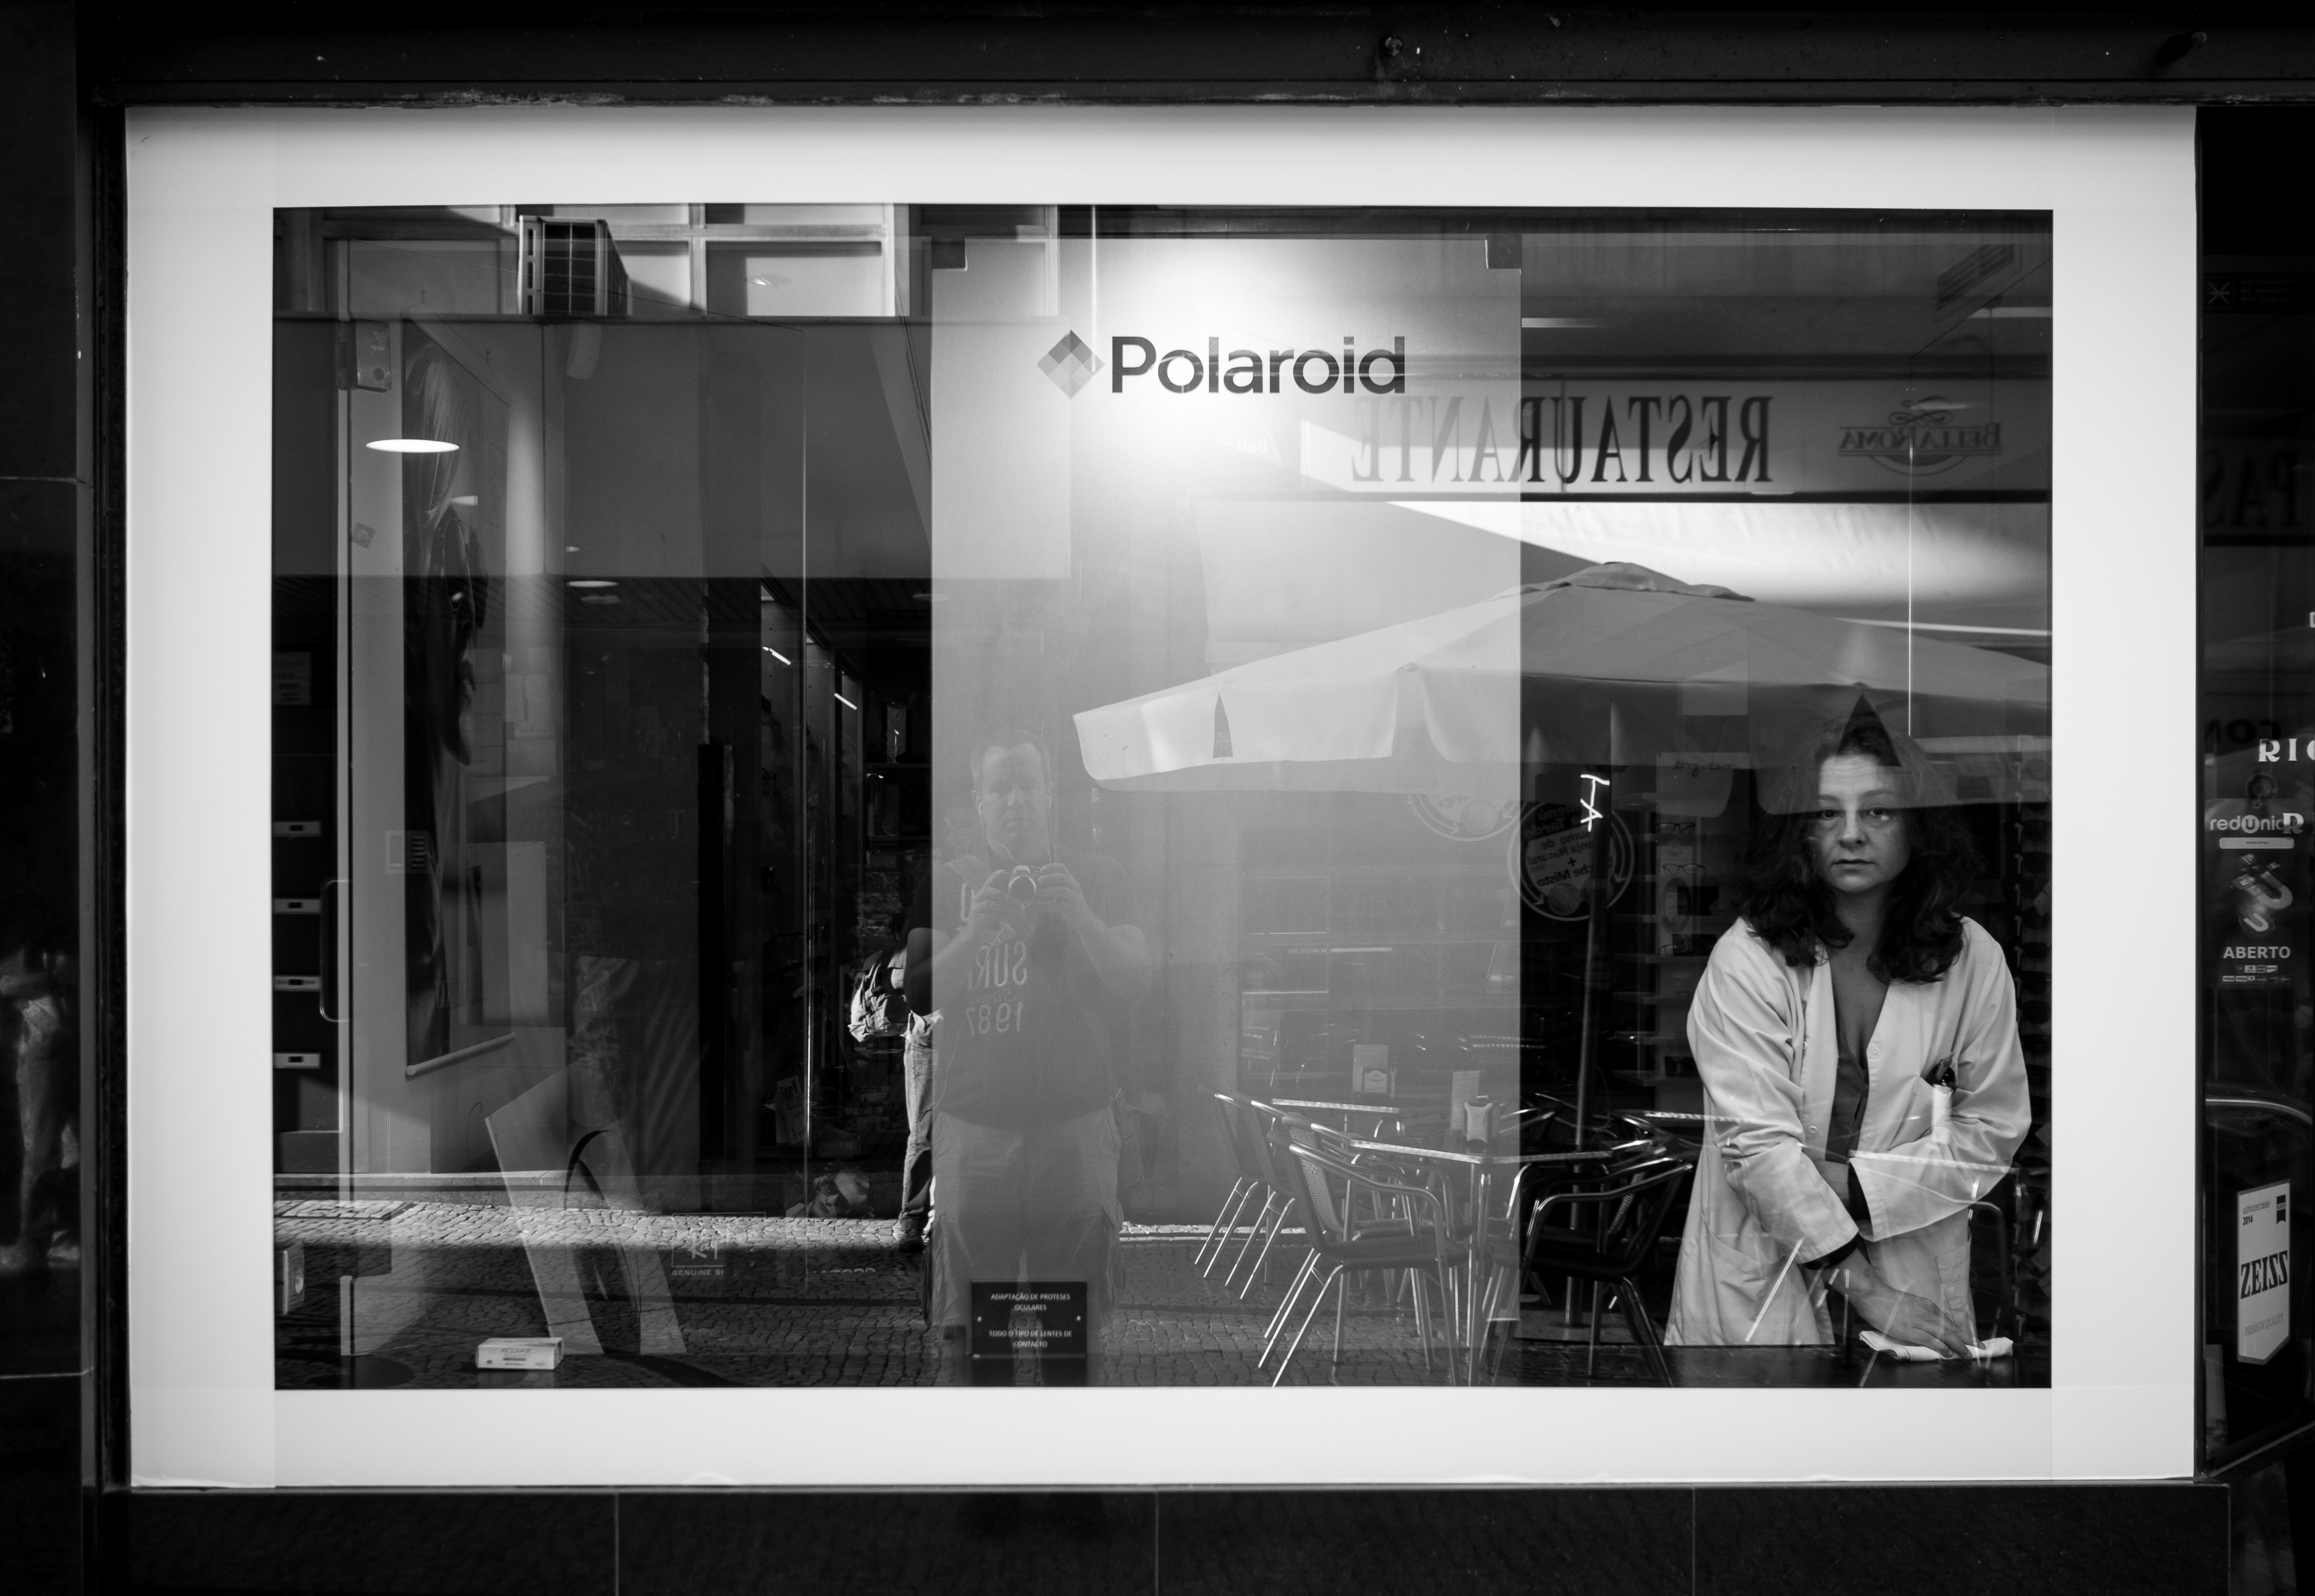
black and white, white, street, photography, window, advertising, black, monochrome, interior design, streetphotography, flickr, thomas, design, olympus, photograph, omd, image, fuji, shape, leica, monochrom, leuthard, hcb, thomasleuthard, display window, monochrome photography, film noir, display device